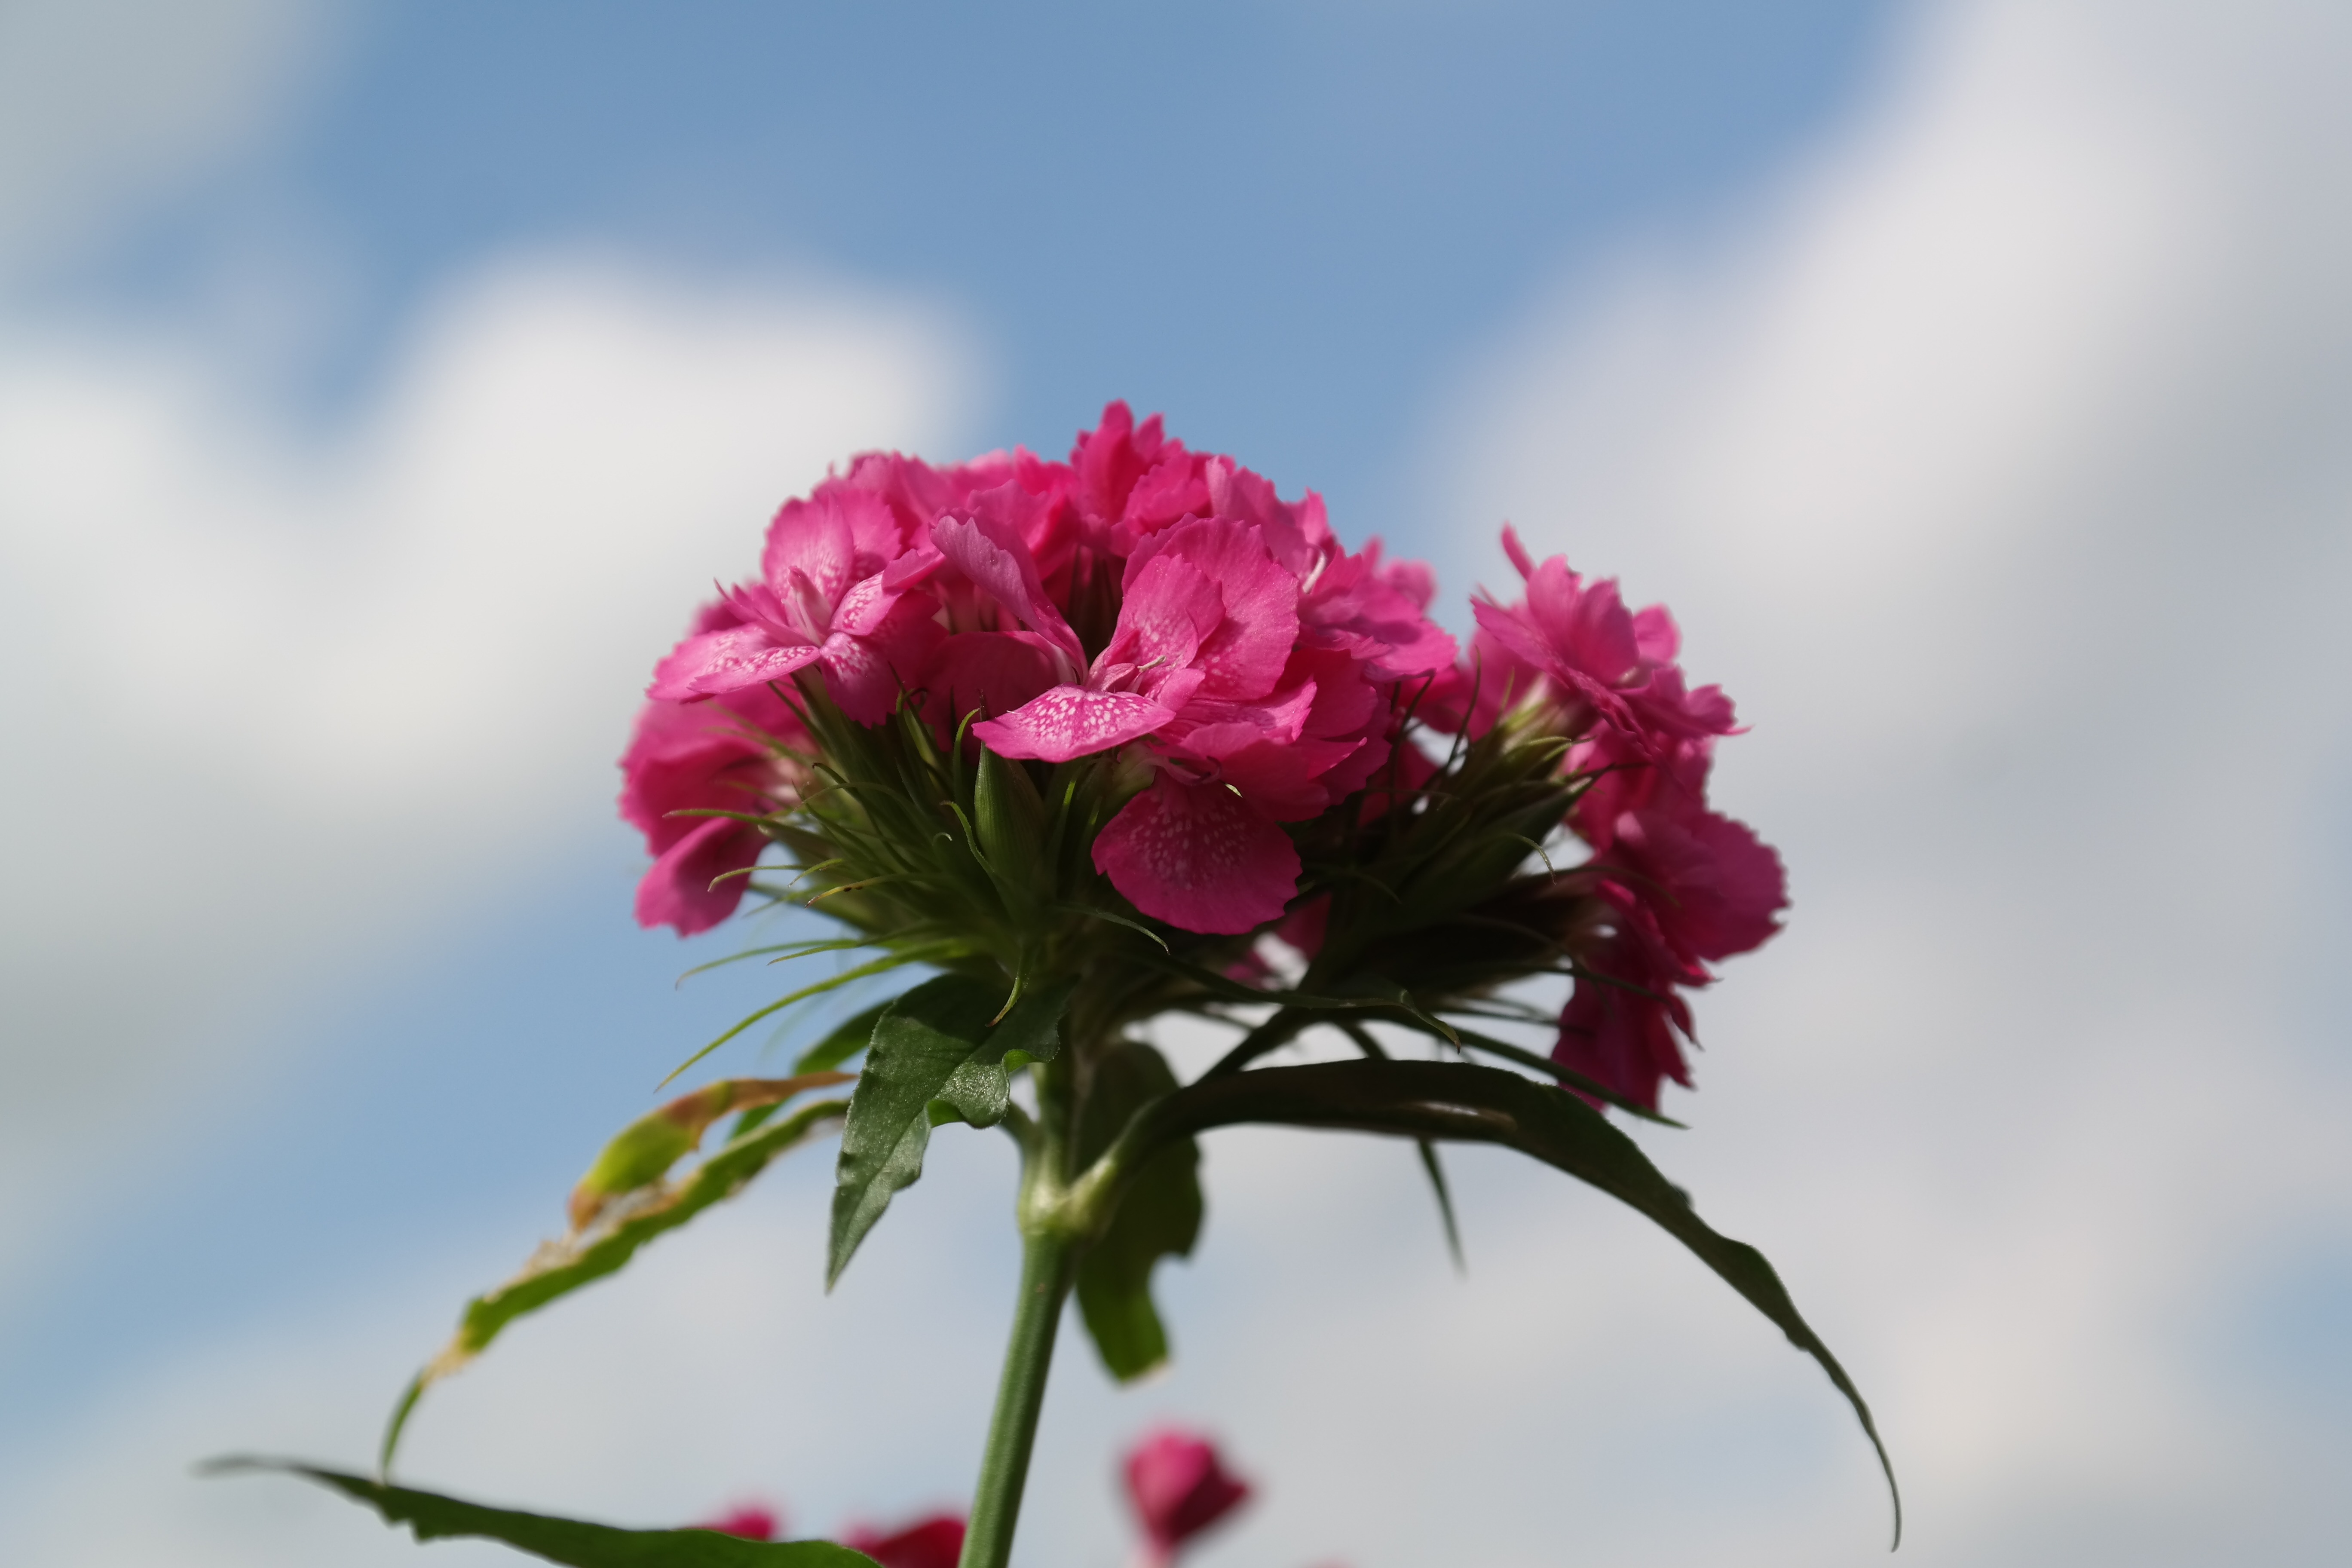
branch, blossom, plant, flower, petal, bloom, red, pink, flora, shrub, carnation, dianthus, macro photography, ornamental plant, inflorescence, flowering plant, sweet william, carnation family, caryophyllaceae, dianthus barbatus, plant stem, land plant